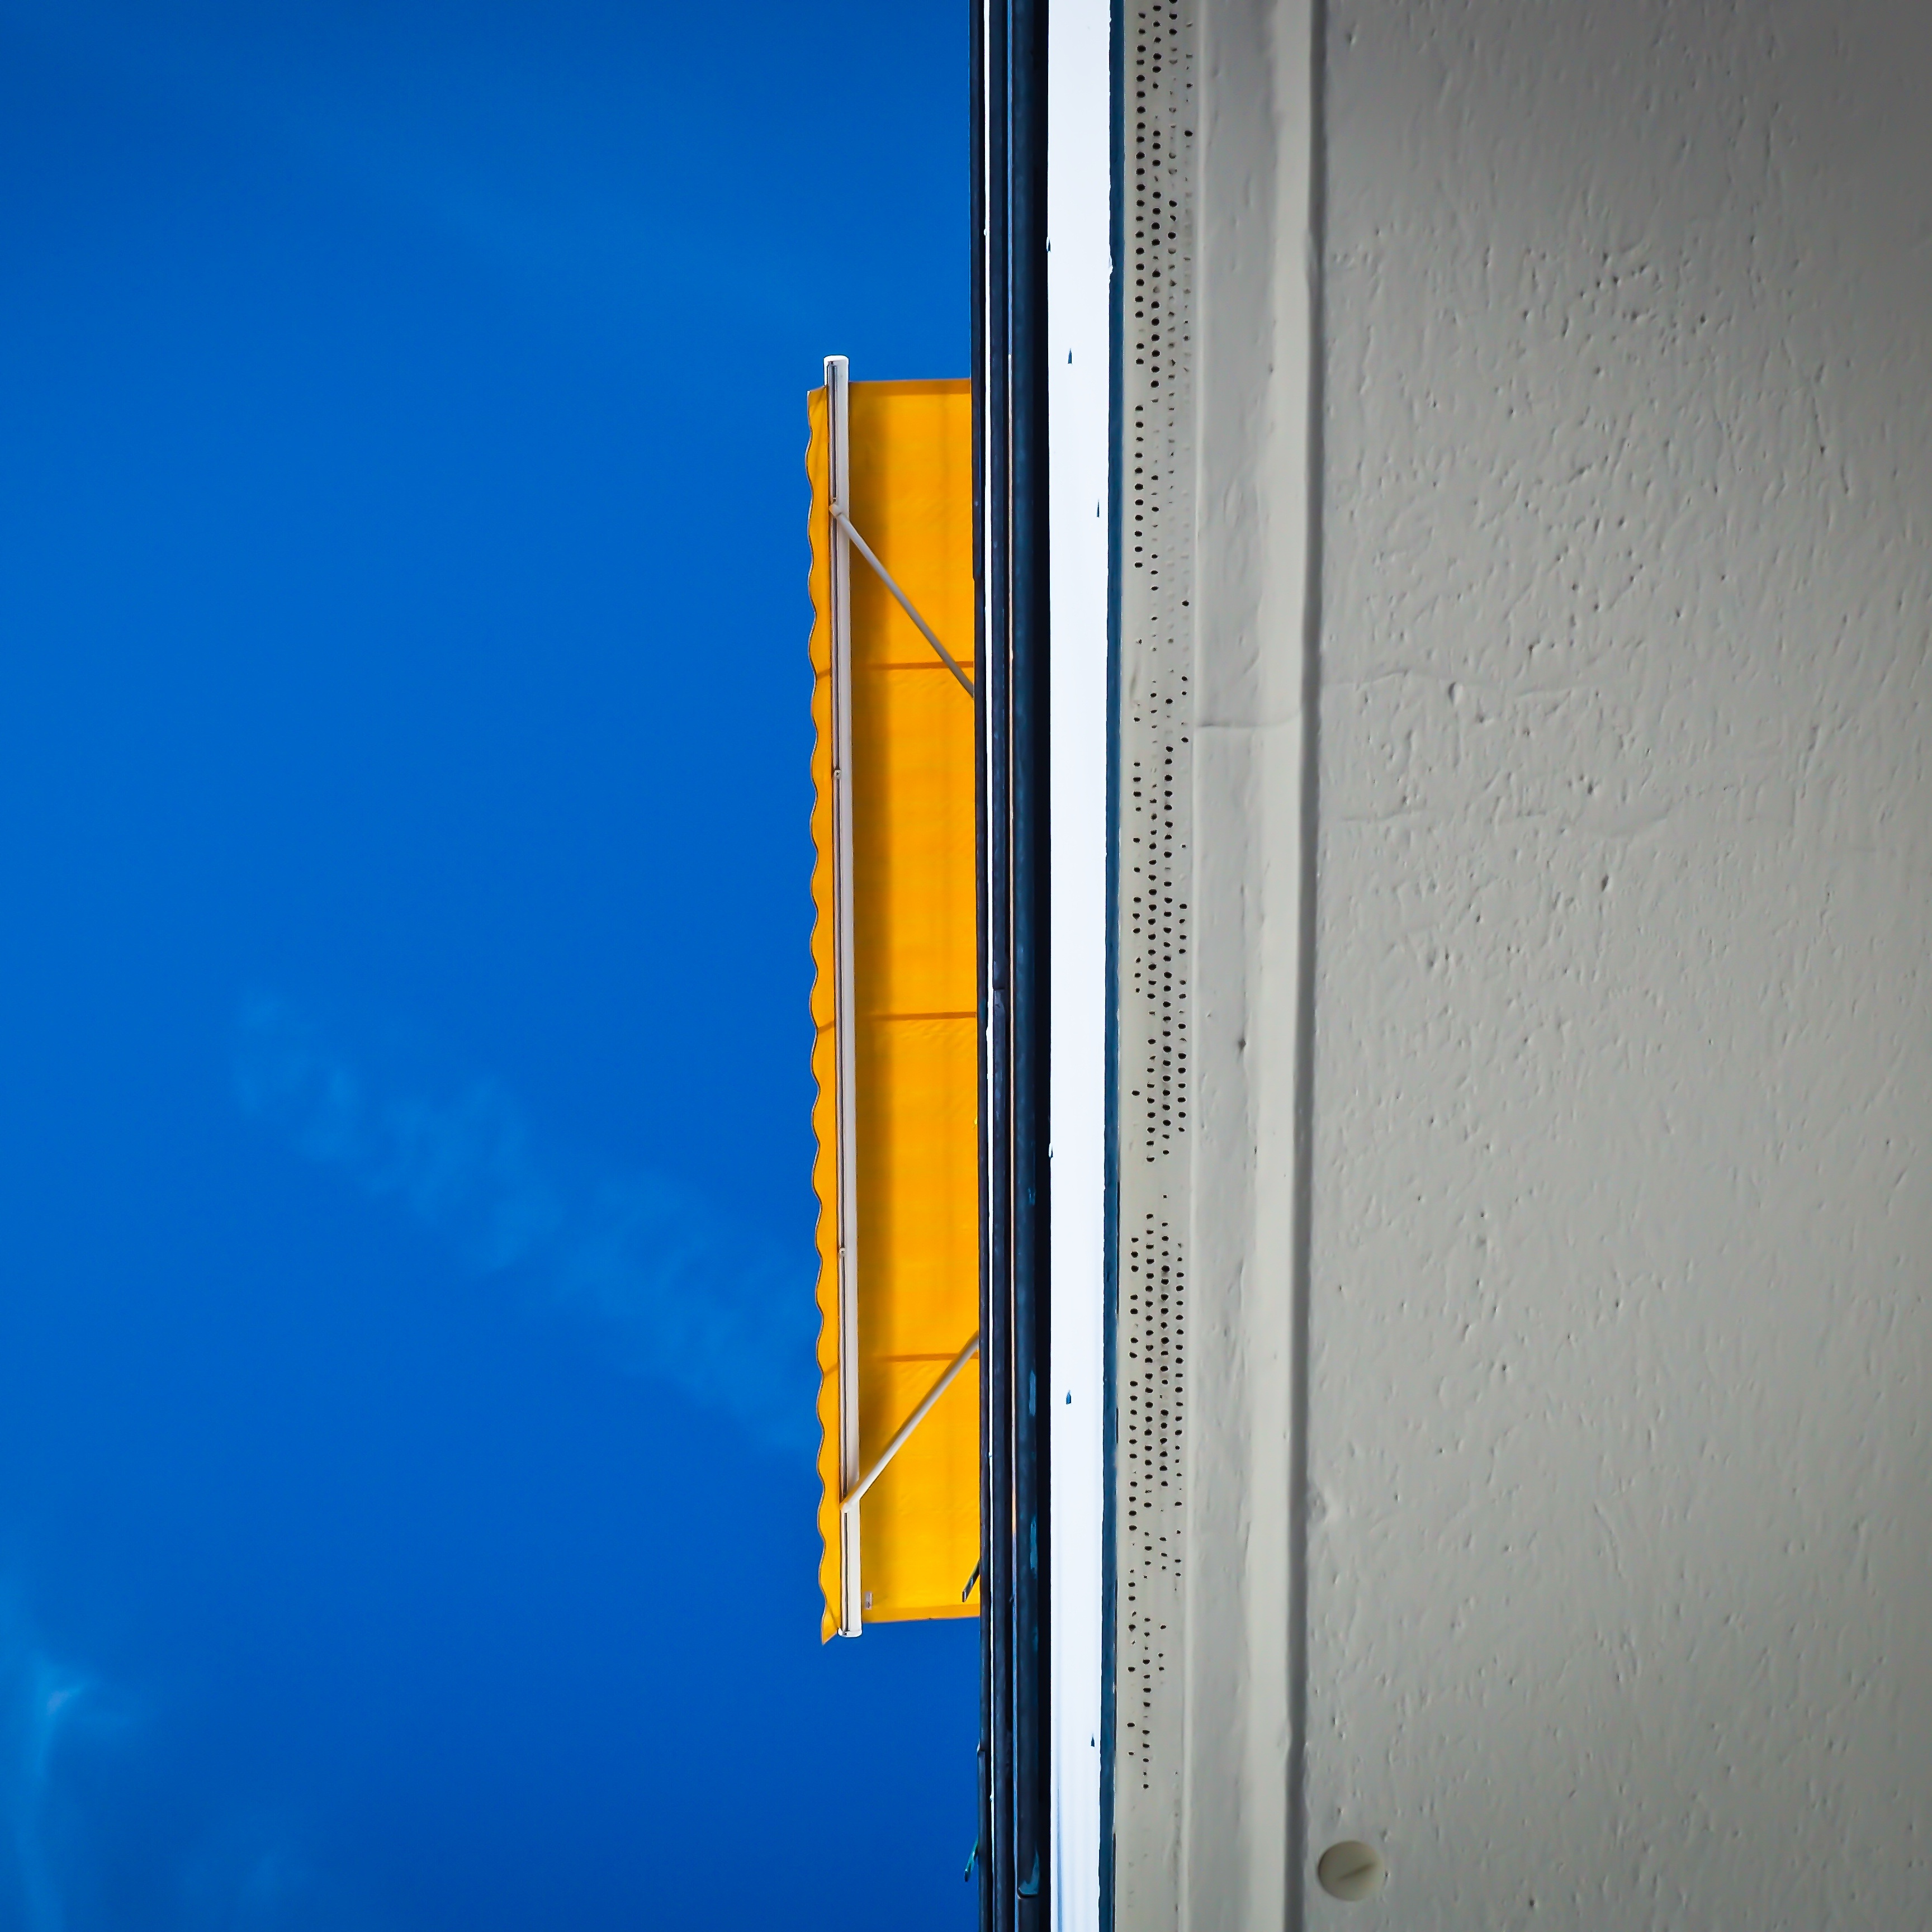
window, building, home, wall, downtown, balcony, line, facade, blue, yellow, lighting, door, blinds, sun protection, window covering